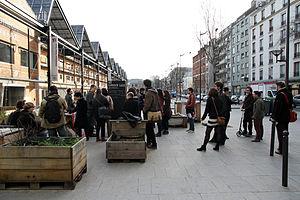
L'esplanade Nathalie-Sarraute est une voie du 18ᵉ arrondissement de Paris, en France.